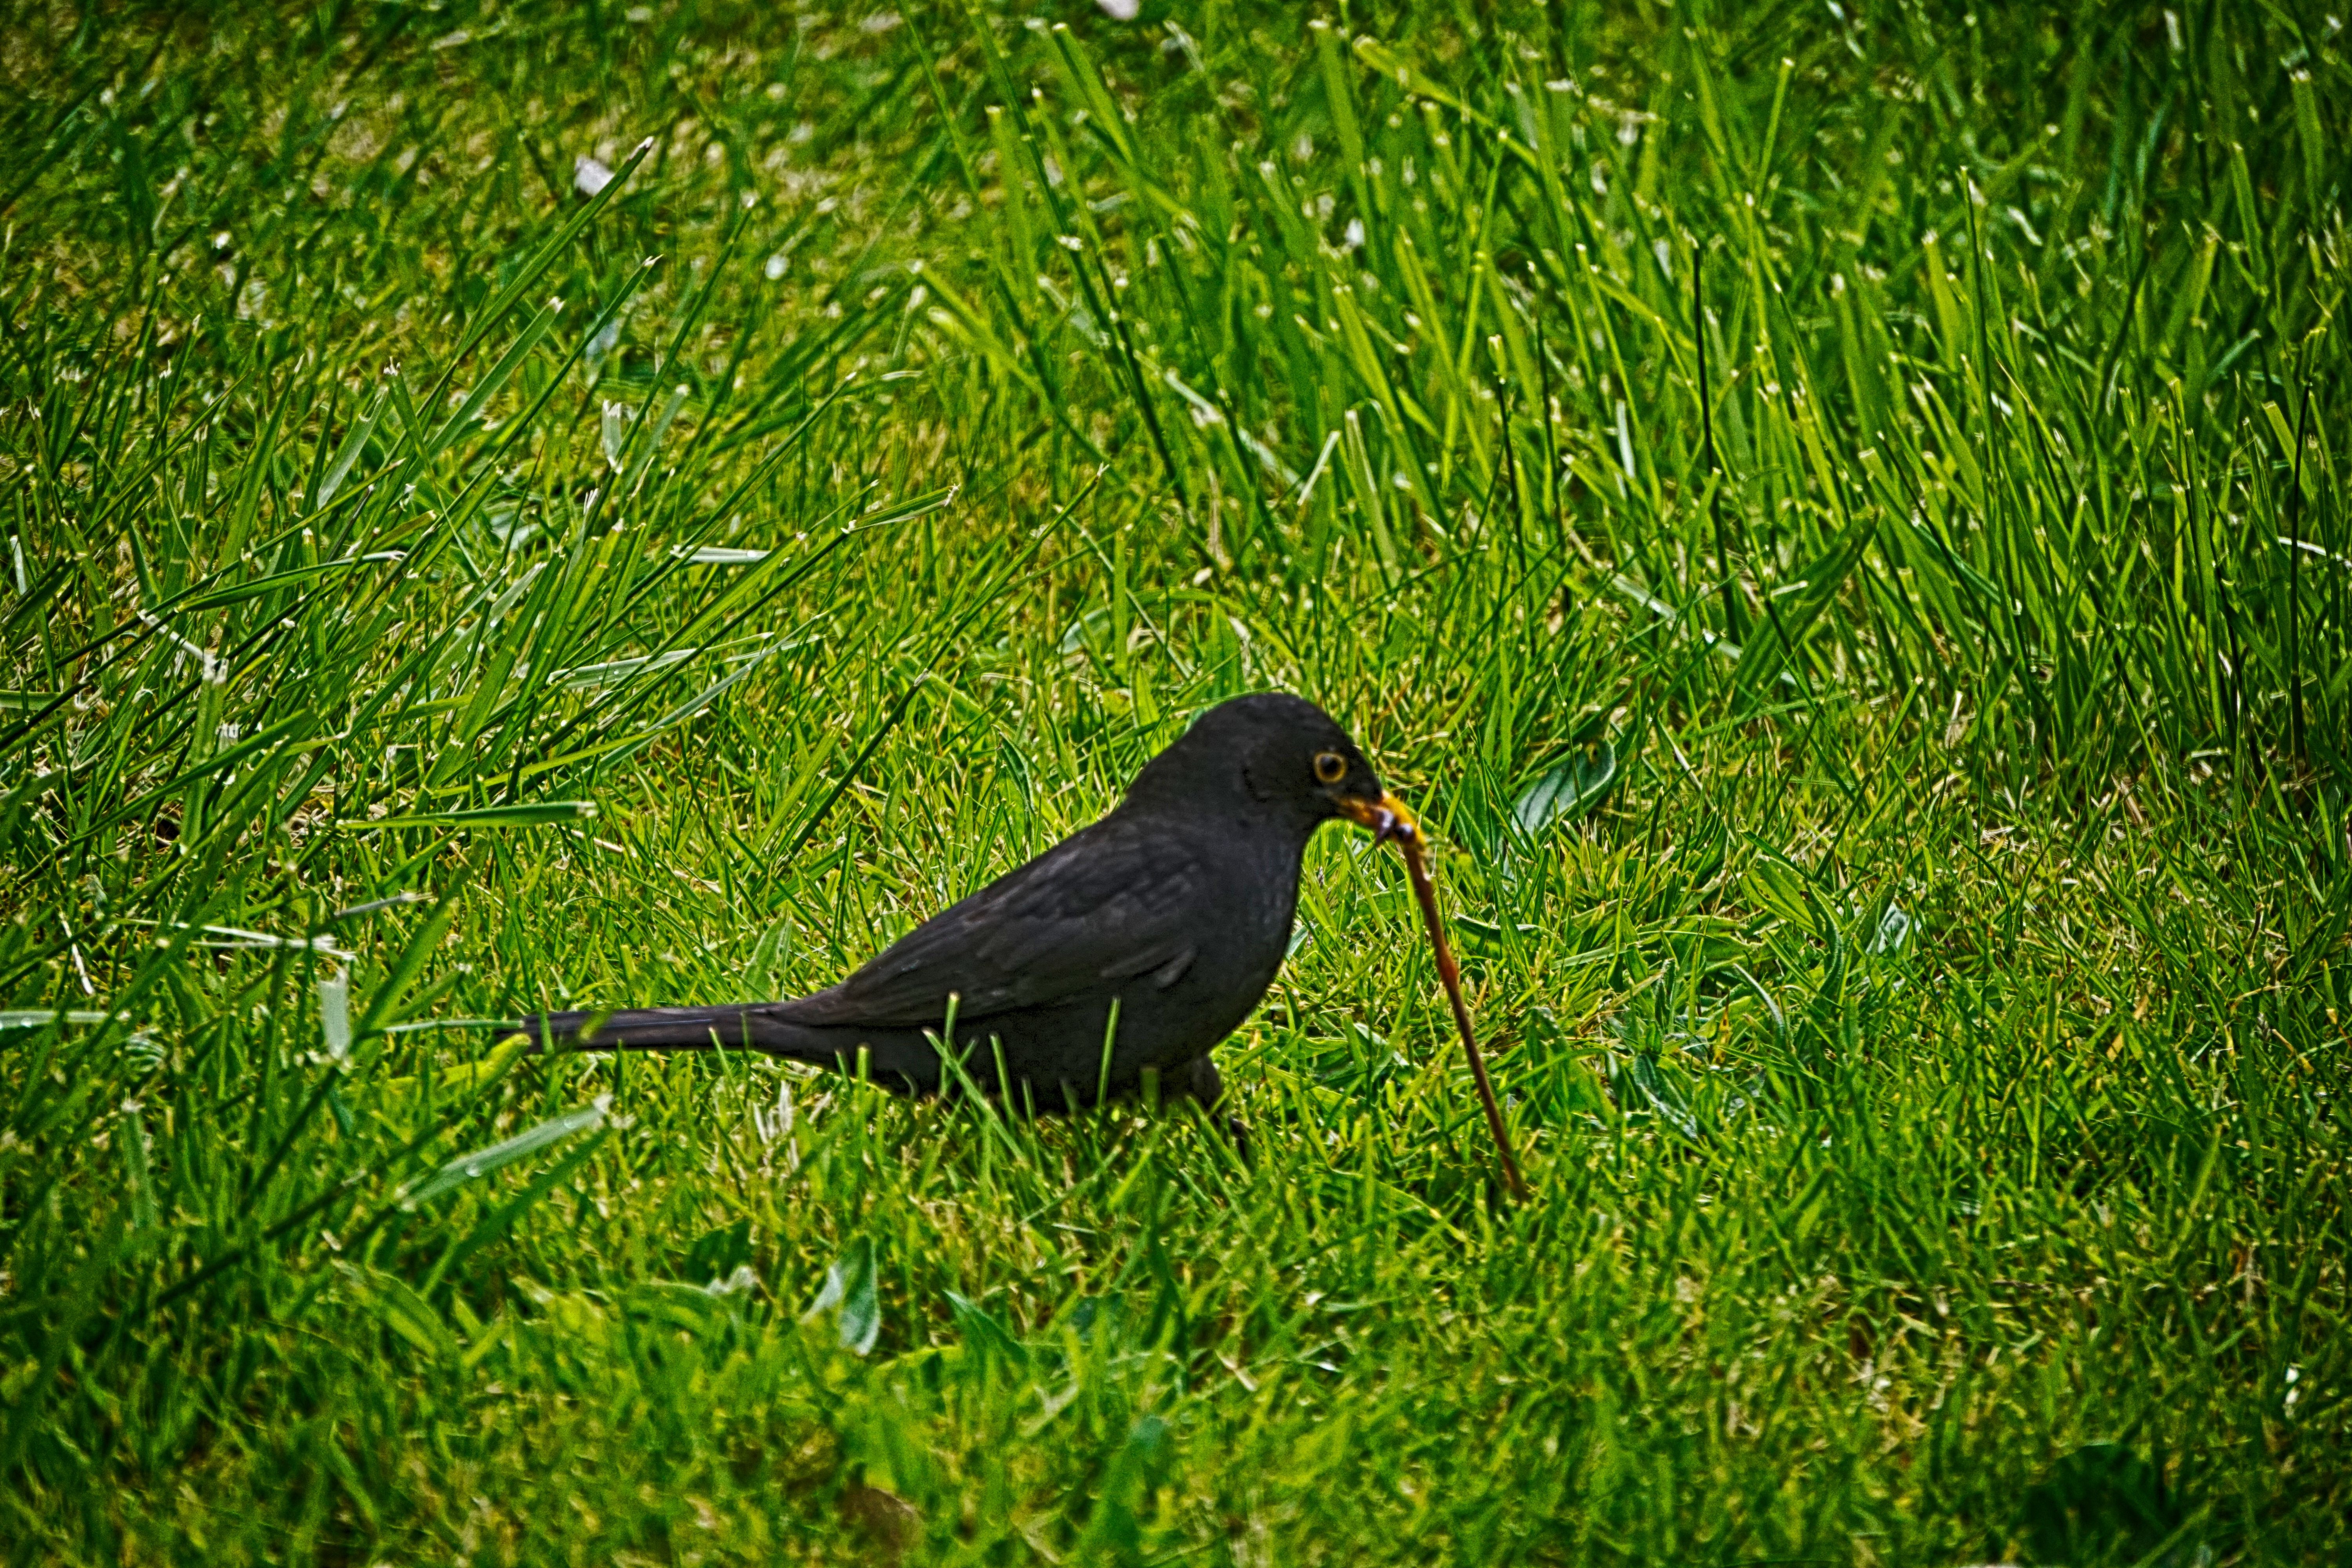
nature, grass, bird, lawn, animal, wildlife, wild, green, beak, black, fauna, ornithology, animals, meals, vertebrate, worm, blackbird, merle, old world flycatcher, perching bird